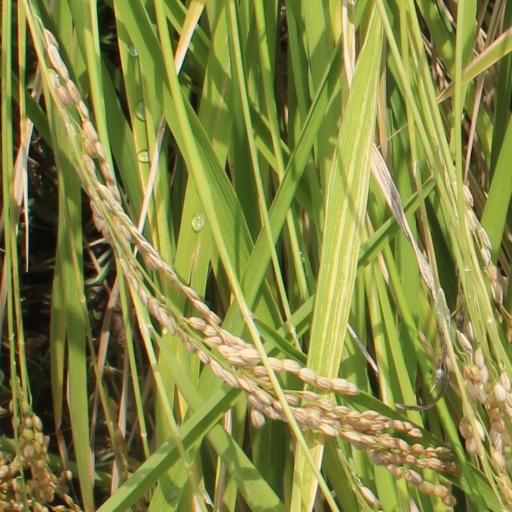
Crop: rice